Sawit Seberang Factory Railway

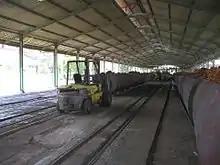
Sawit Seberang, loading, 31.07.2008

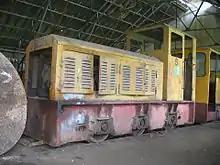
Sawit Seberang, D 05, 31.07.2008

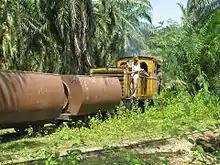
Sawit Seberang, 16 II, 31.07.2008

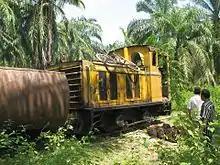
Sawit Seberang, 16 II, 31.07.2008

The factory is located near the north-east border of the village Sawit Seberang, north of Medan, about 30 km northwest of the town Stabat - nowadays the seat of Langkat - and north of the city Binjai, formerly also written as "Bindjai". At present it is one of more than two dozens locations of the PT. Perkebunan Nusantara II company. PTPN II was formed in March 1996 and is congregated of agriculture industry enterprises, which produce palm oil, sugar, rubber and tobacco on an area of 117.169,47 ha in North Sumatra. The headquarter is in Tanjung Morawa about 10 km south of Medan, located on the main road to Tebing Tinggi.